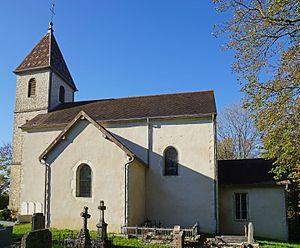
L'église de Bonnal.
Bonnal est une commune française située dans le département du Doubs, en région Bourgogne-Franche-Comté. D'une superficie de 169 hectares dont 54 de forêts, son altitude varie entre 251 et 292 mètres.